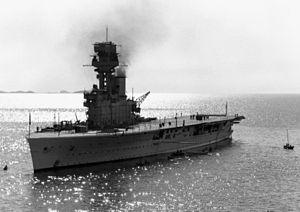
Le HMS Hermes est un porte-avions de la Royal Navy. Sa construction commence durant la Première Guerre mondiale pour se finir à la fin de la guerre. Il servira jusqu'au 9 avril 1942, date à laquelle il est coulé par des bombardiers japonais.